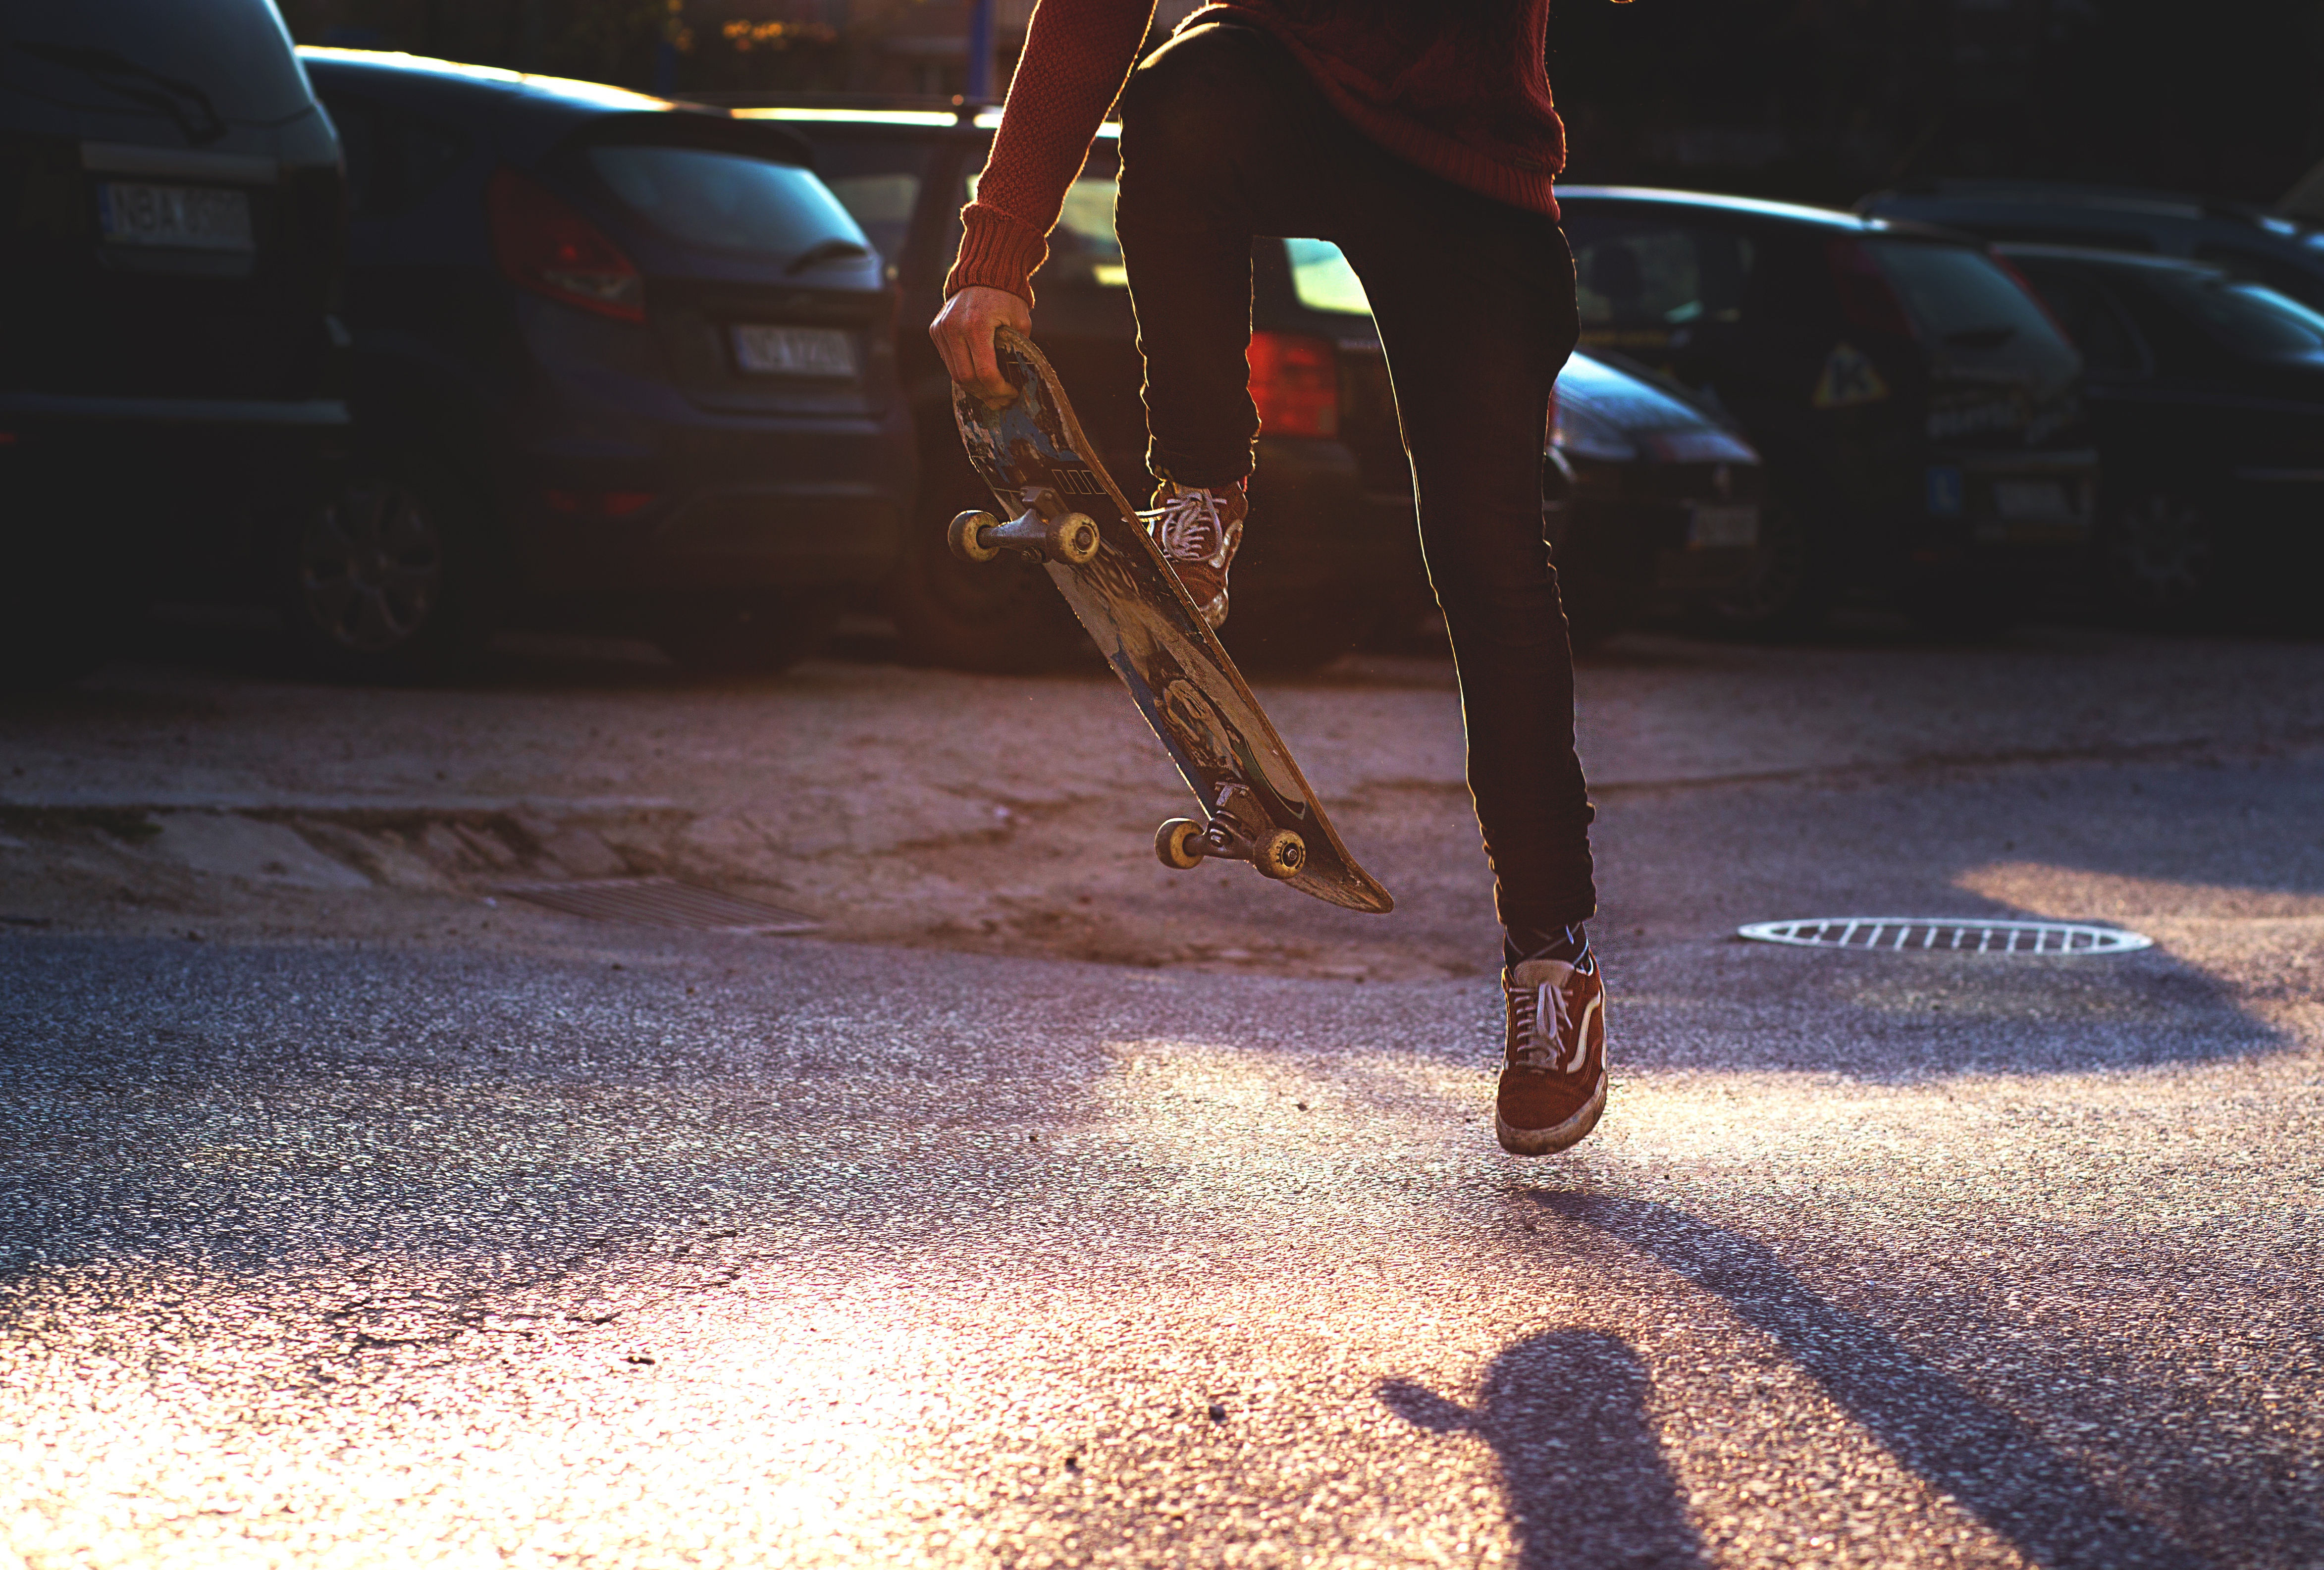
light, asphalt, leg, human leg, footwear, road surface, shadow, night, jeans, shoe, road, wheel, vehicle, sunlight, street, pedestrian, foot, bicycle, street fashion, knee, Tints and shades, denim, thigh